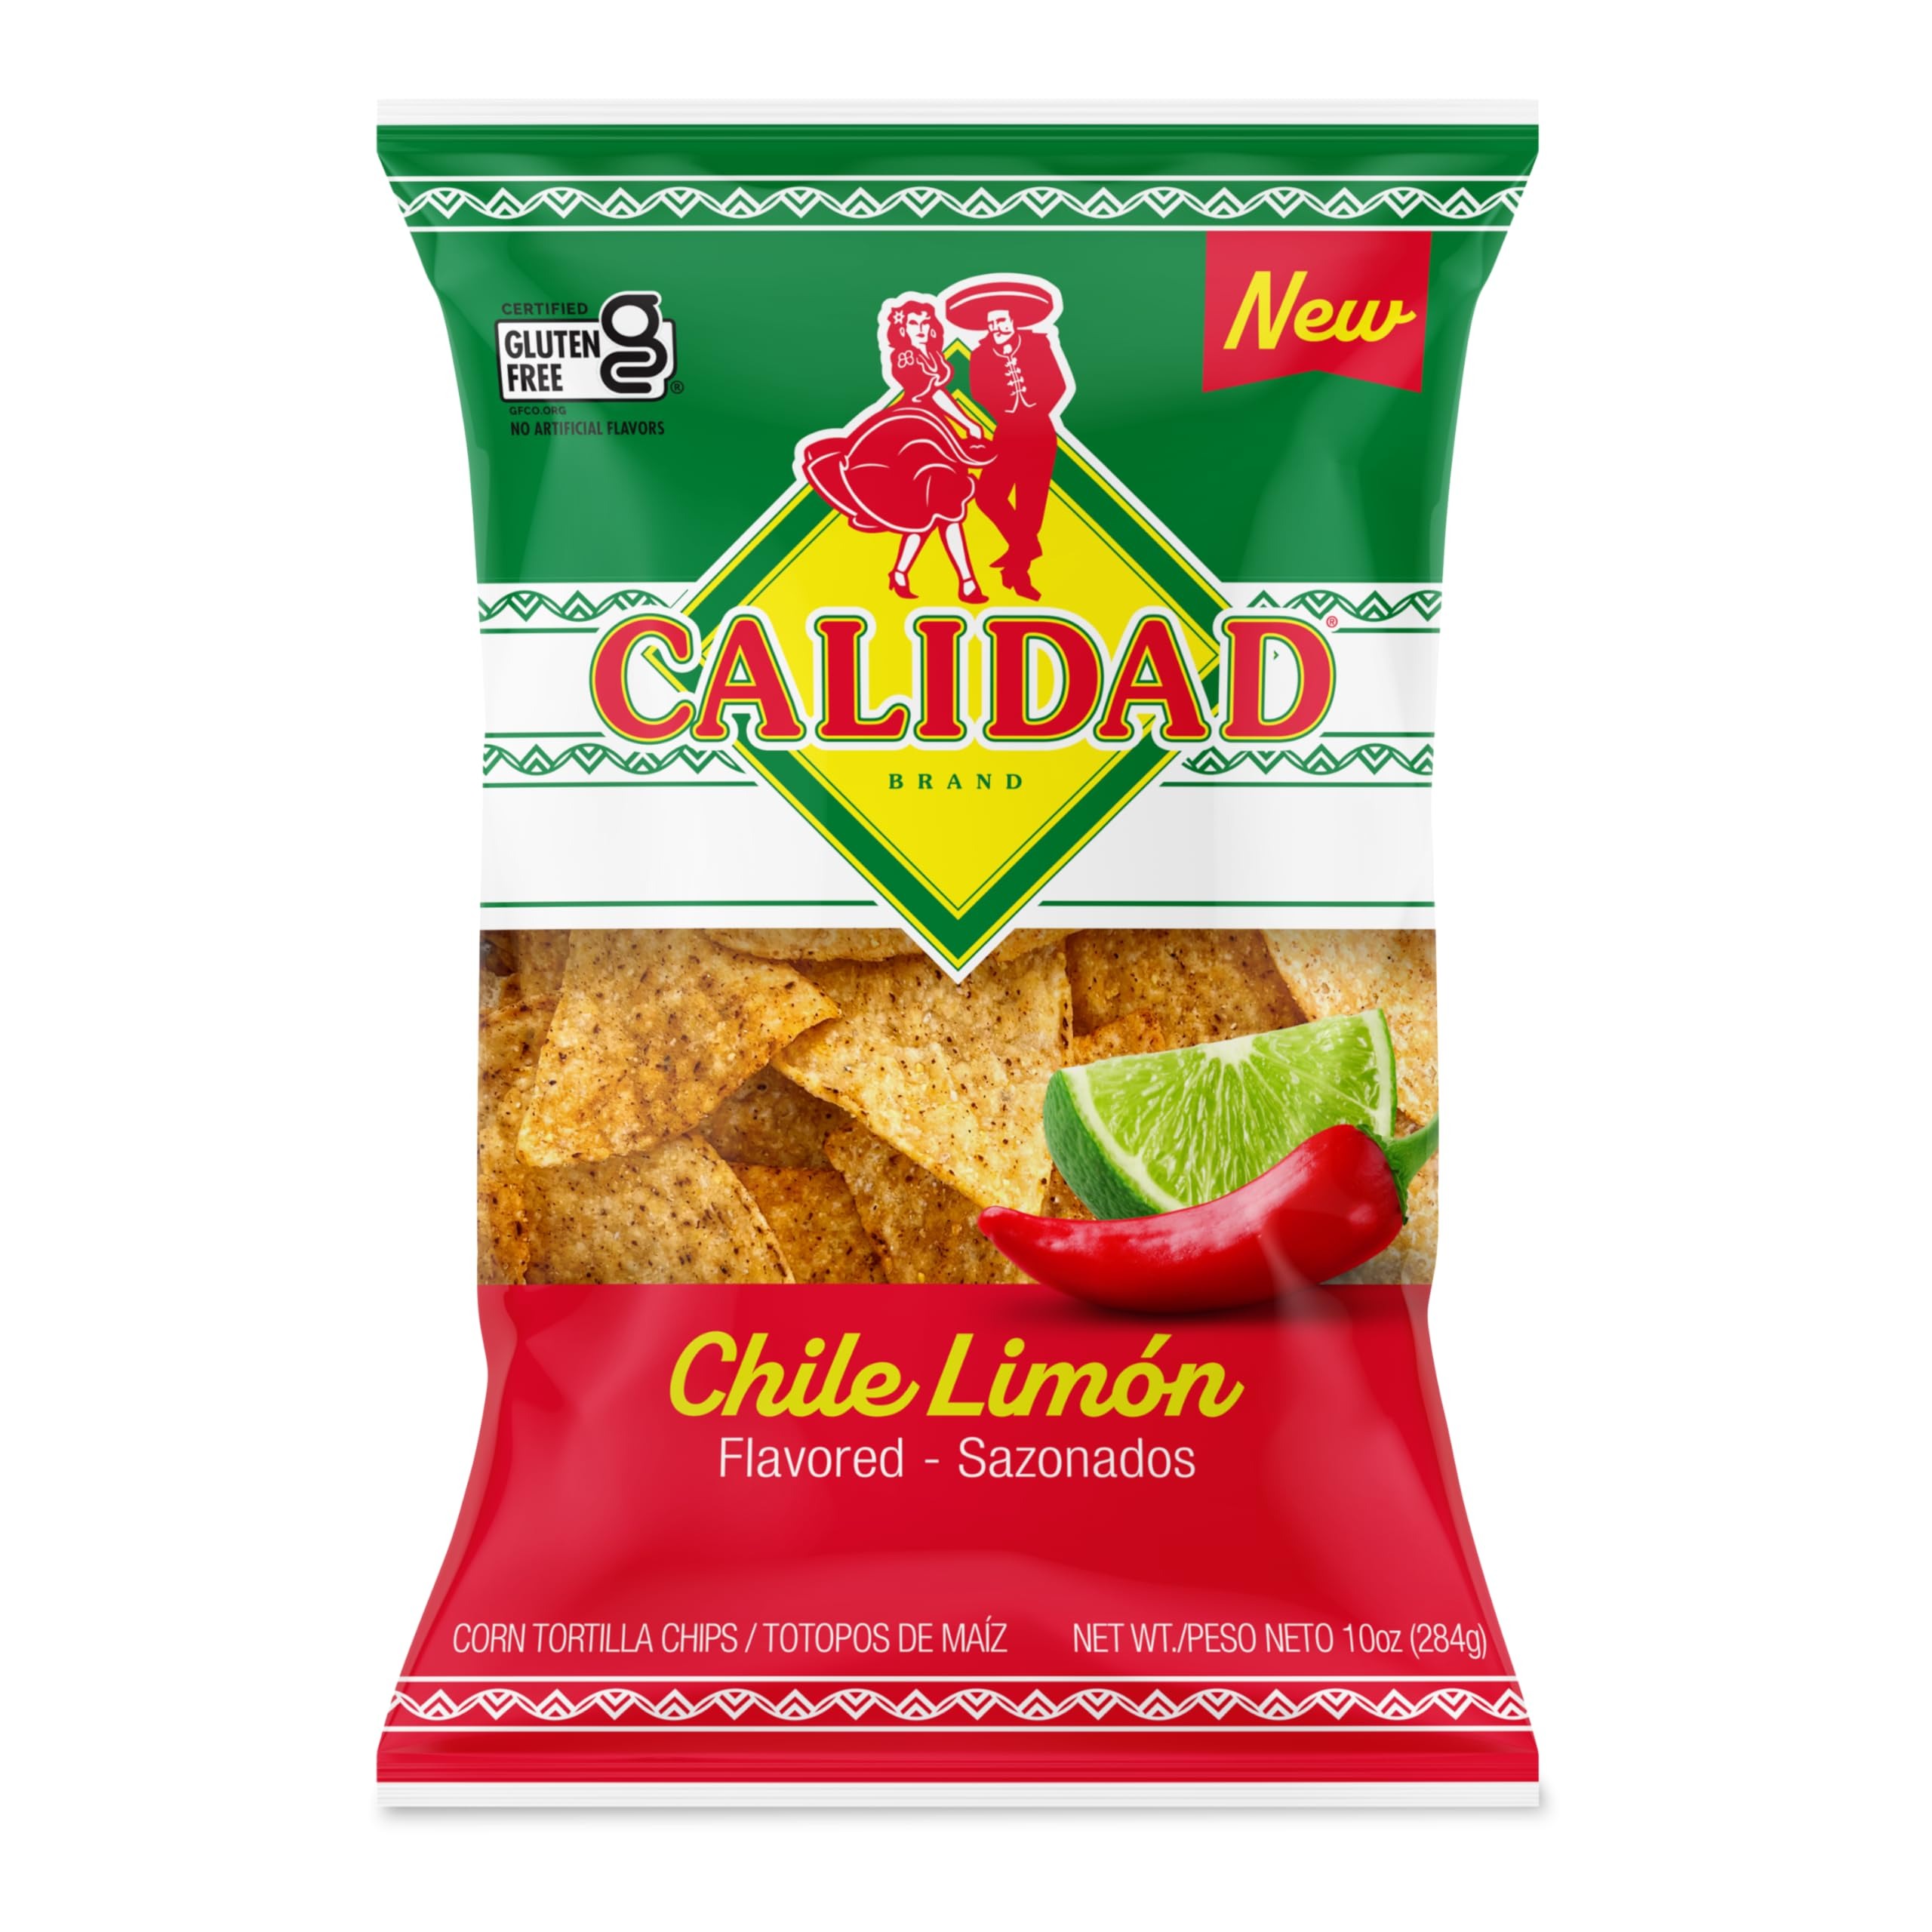
Item Name: Calidad Chile Limon Tortilla Chips
Bullet Point 1: authentic Calidad crunch and taste
Bullet Point 2: Chile Limon Flavored Seasoning
Value: 1.0
Unit: Count

Price: 2.36